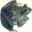
Label: frog